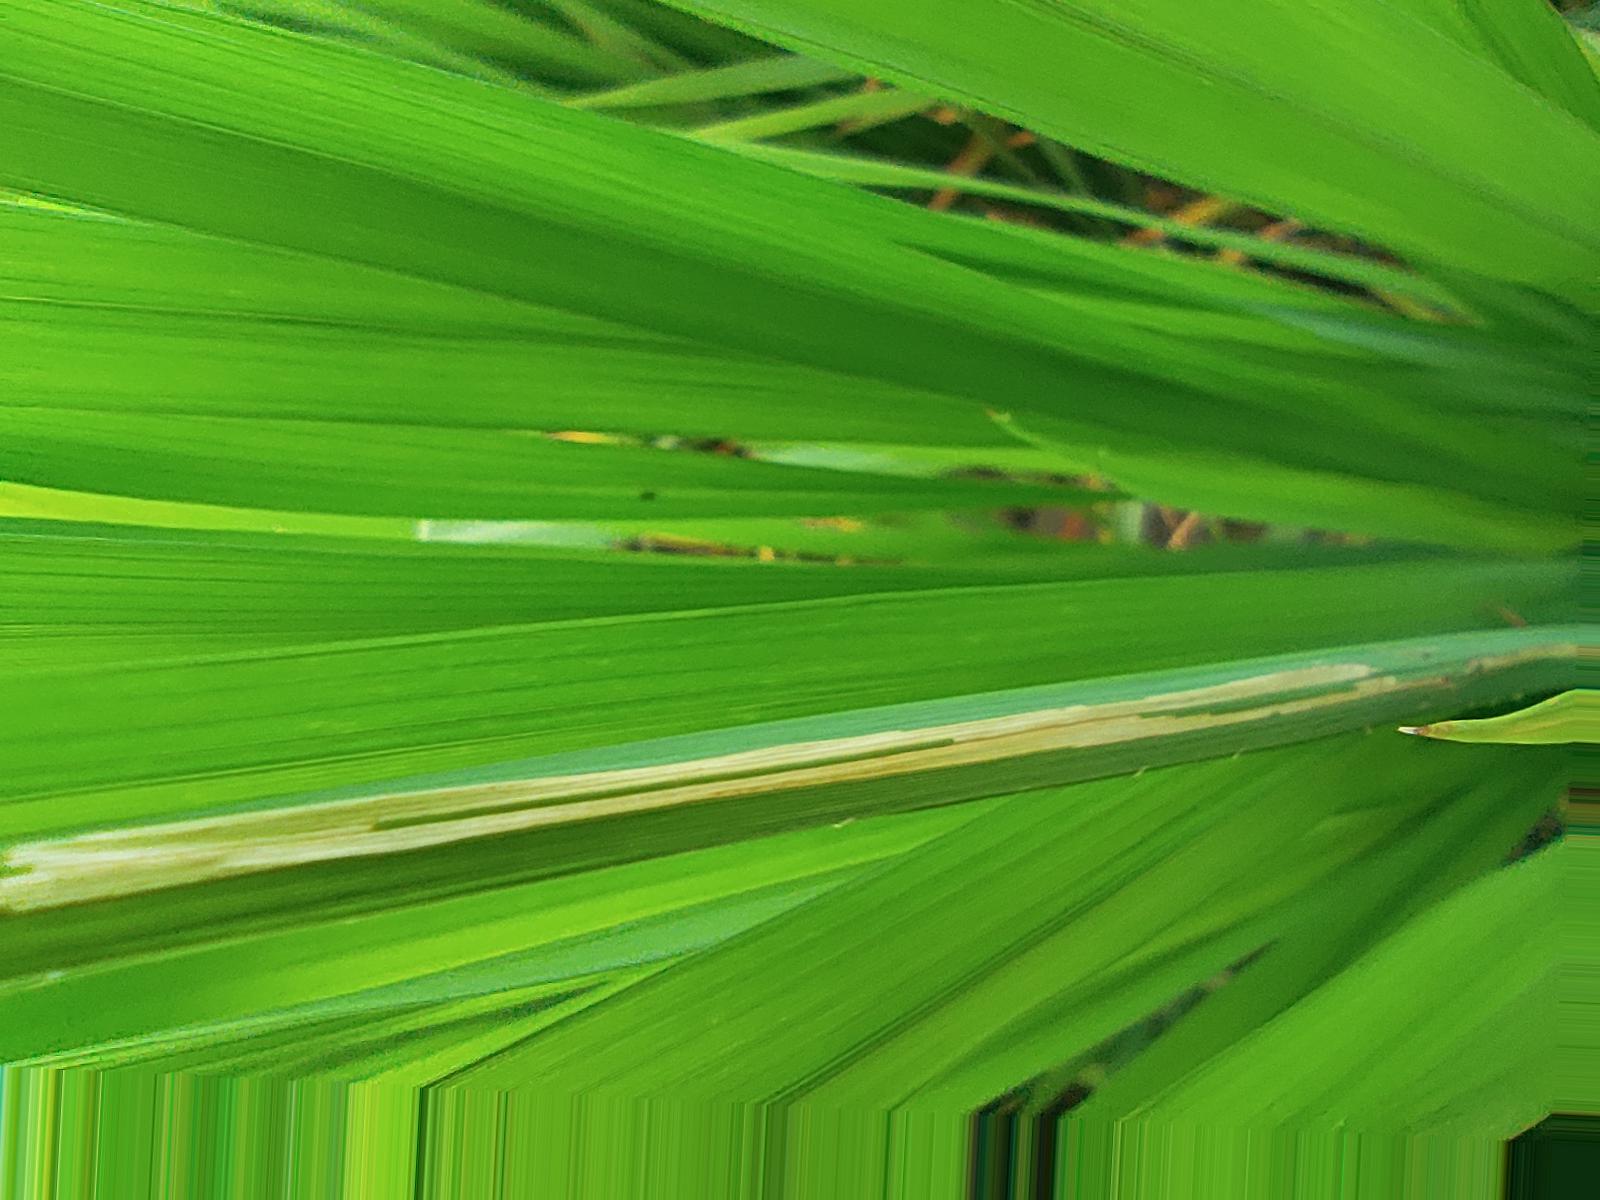
Nhãn: Sâu gai ( Hispa )